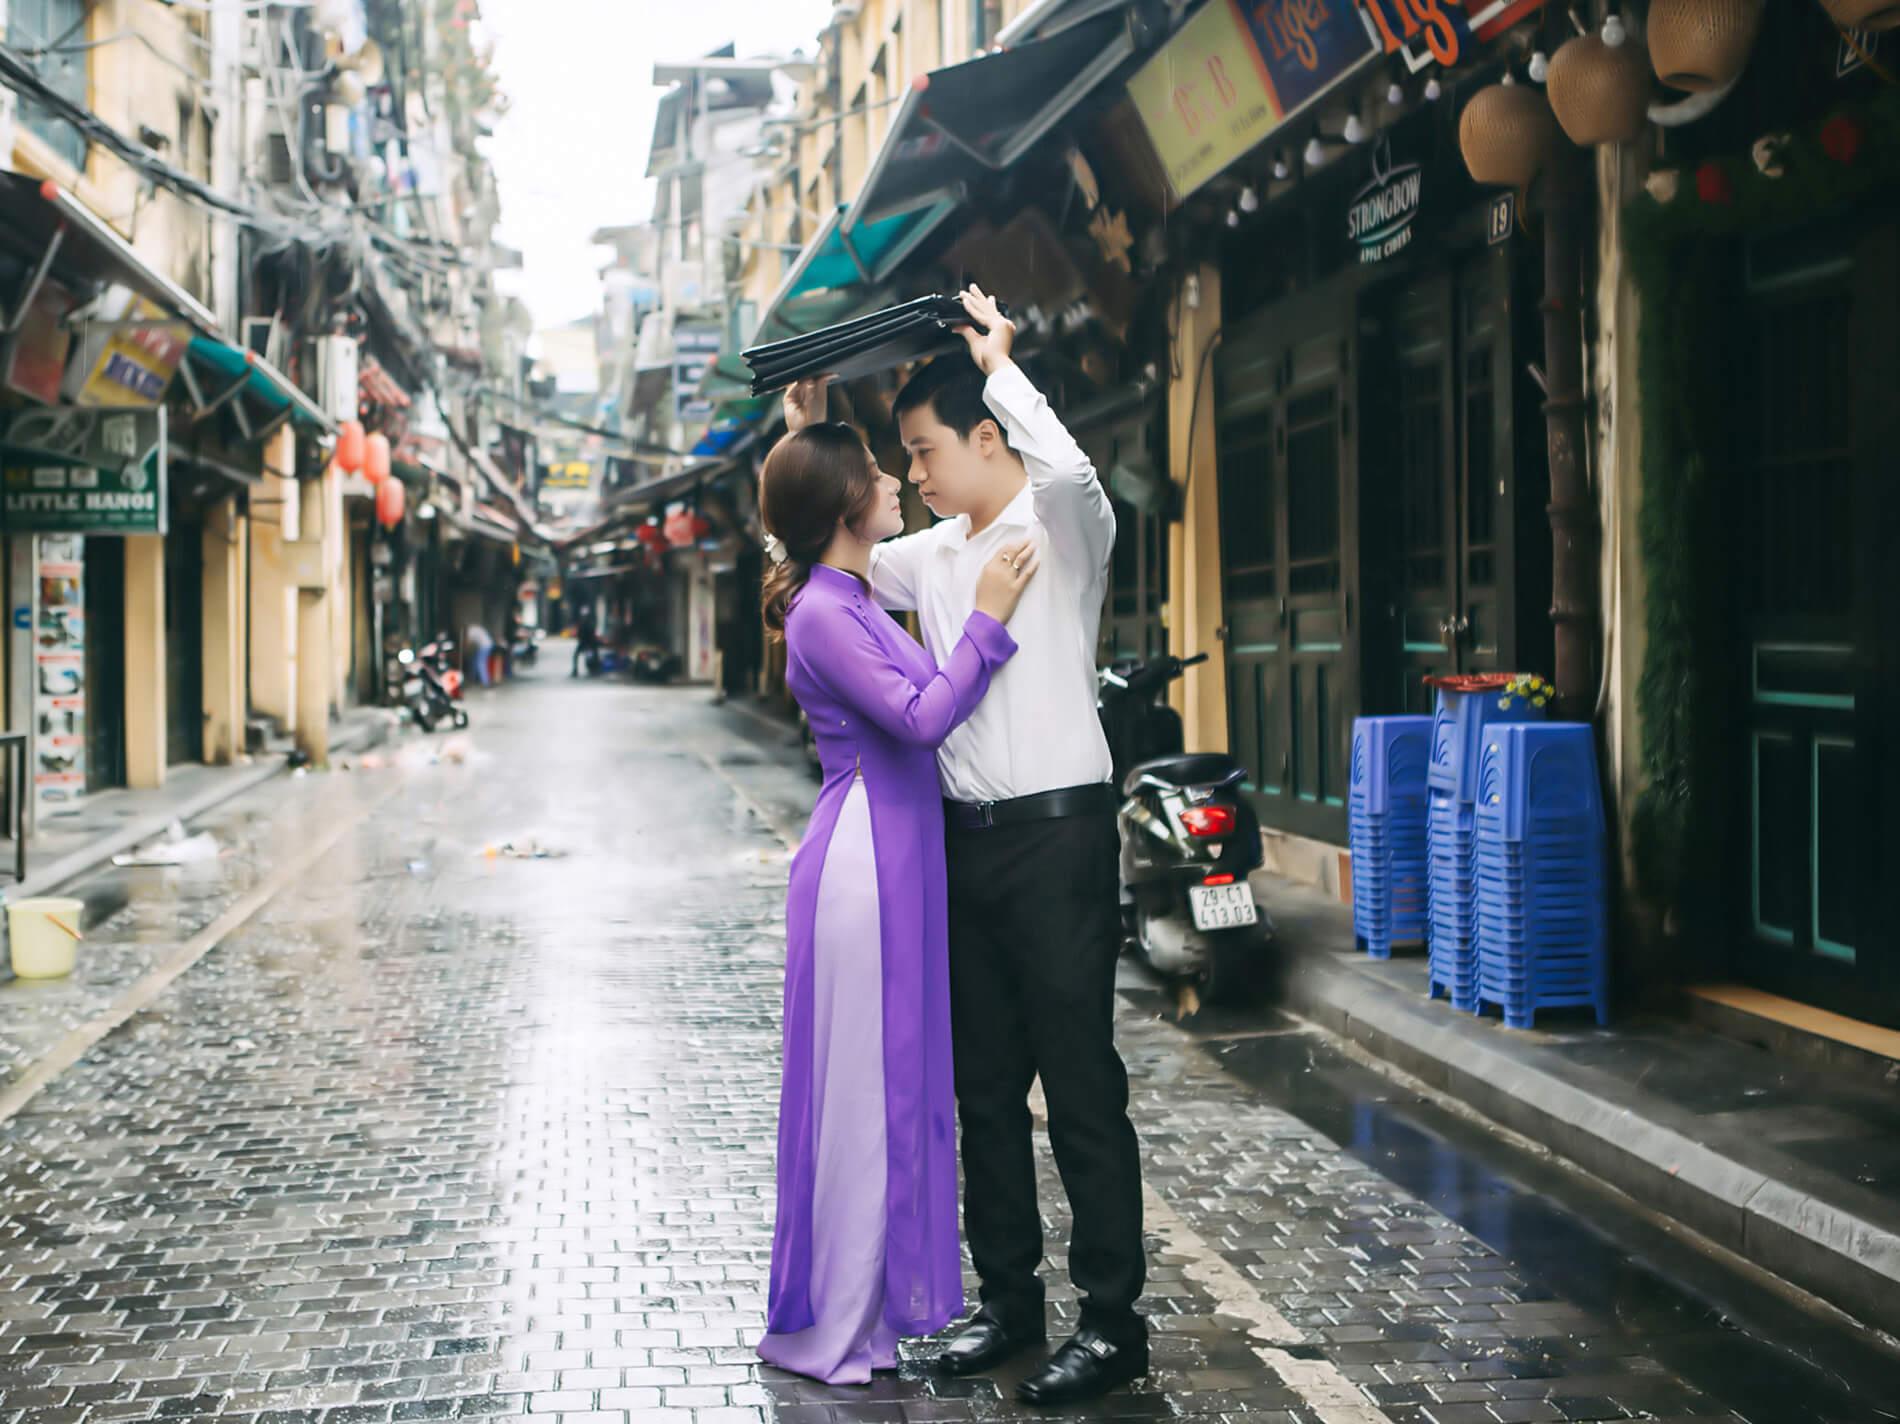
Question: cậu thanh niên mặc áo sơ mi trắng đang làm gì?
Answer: đang che mưa cho cô gái mặc áo dài tím